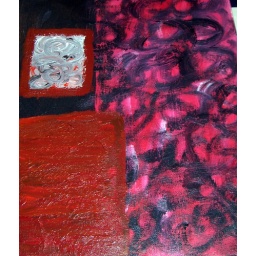
Painted March 26, 2008 by Diane Amundsen. Women hiding in shame behind a red door